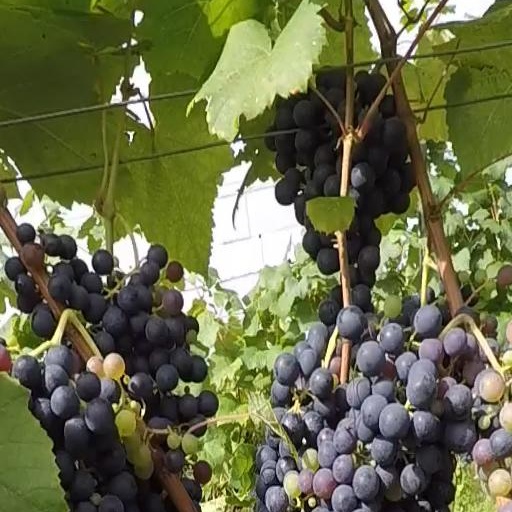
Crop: grape